Wes Anderson filmography

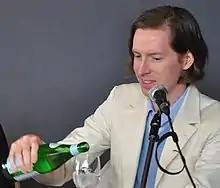
Anderson at the 2012 Cannes Film Festival

Wes Anderson is an American filmmaker known for feature films, commercials, and short films.